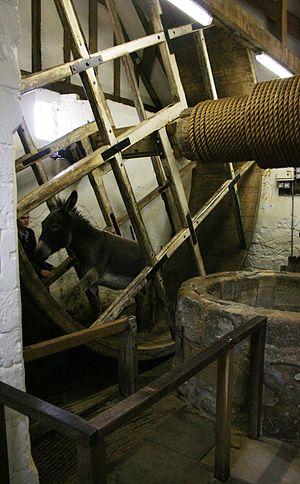
Un grand puits ou puits de siège, que l'on trouve parfois dans les châteaux, les anciennes villes fortifiées et les forteresses, est un puits généralement profond ou de grande capacité qui permettait de prélever de l'eau dans une nappe phréatique, en complément des citernes, afin de tenir un siège sans manquer d'eau. Il permettait également que l'ennemi ne puisse pas l'empoisonner, au contraire des sources extérieures aux fortifications. Ce type de puits était souvent la partie du château qui coûtait le plus cher à construire ; son coût pouvait atteindre la moitié du coût total du château et son creusement pouvait durer plusieurs années.